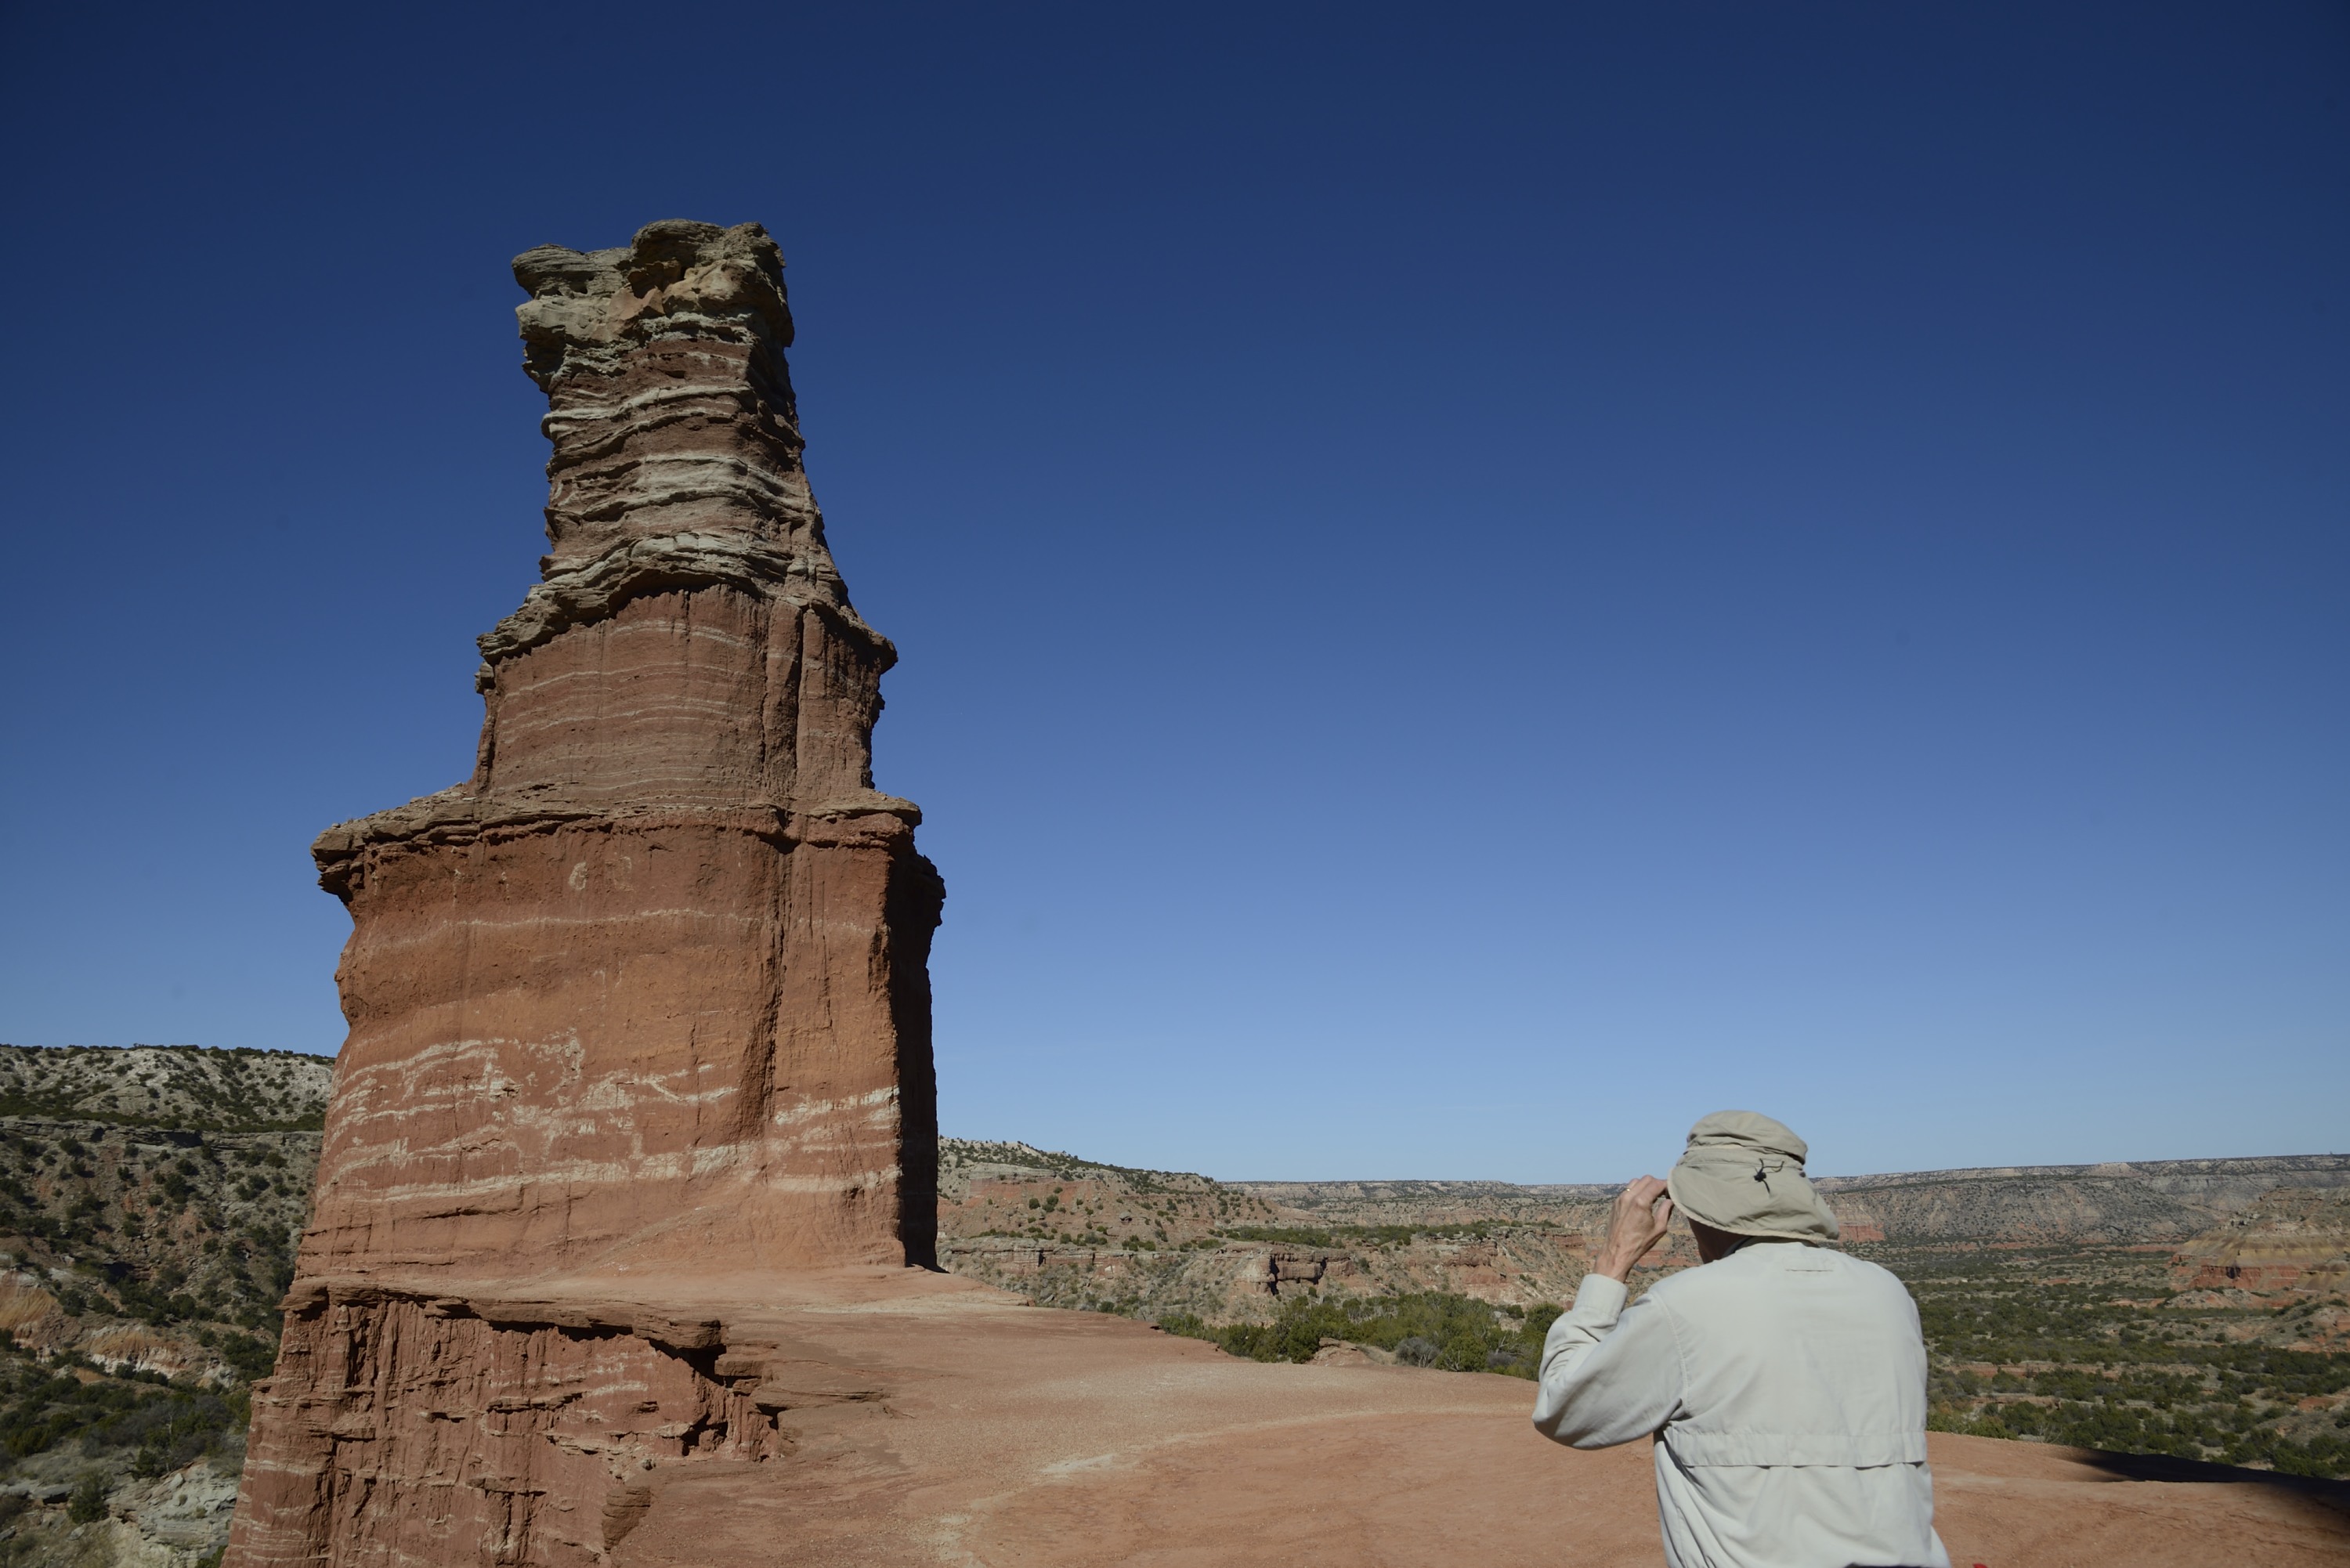
rock, monument, vacation, cliff, arch, tower, landmark, tourism, terrain, geology, temple, ruins, amarillo, texas, nikond800e, monolith, palodurocanyon, ancient history